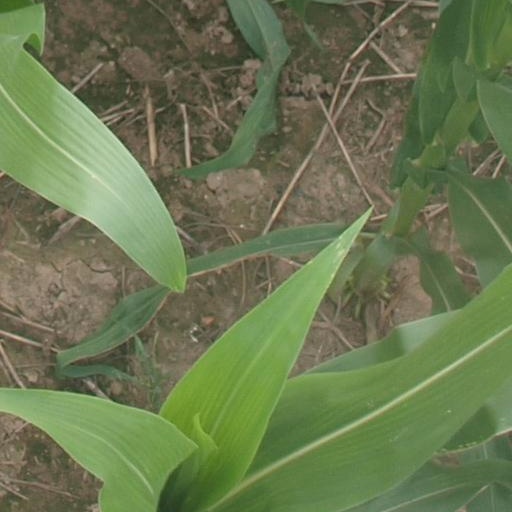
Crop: maize; corn